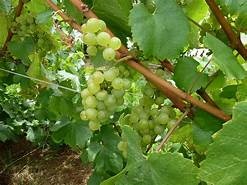
Label: grape